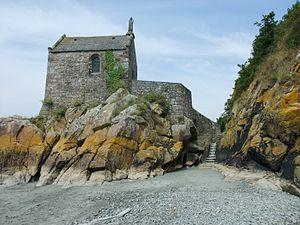
Chapelle Saint-Aubert, Mont-Saint-Michel, France